3rd Battalion, 2nd Marines

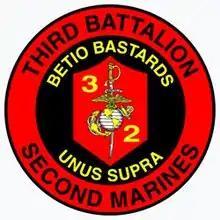
3/2 Insignia

3rd Battalion, 2nd Marines (3/2) is an infantry battalion in the United States Marine Corps based in Marine Corps Base Camp Lejeune, North Carolina. Comprising approximately 1000 marines and sailors and nicknamed the "Betio Bastards", they fall under the command of the 2nd Marine Regiment of the 2nd Marine Division.